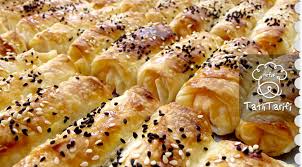
Yemek: borek